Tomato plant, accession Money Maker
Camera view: horizontal (90 deg, fisheye); turntable rotation: 210 degrees
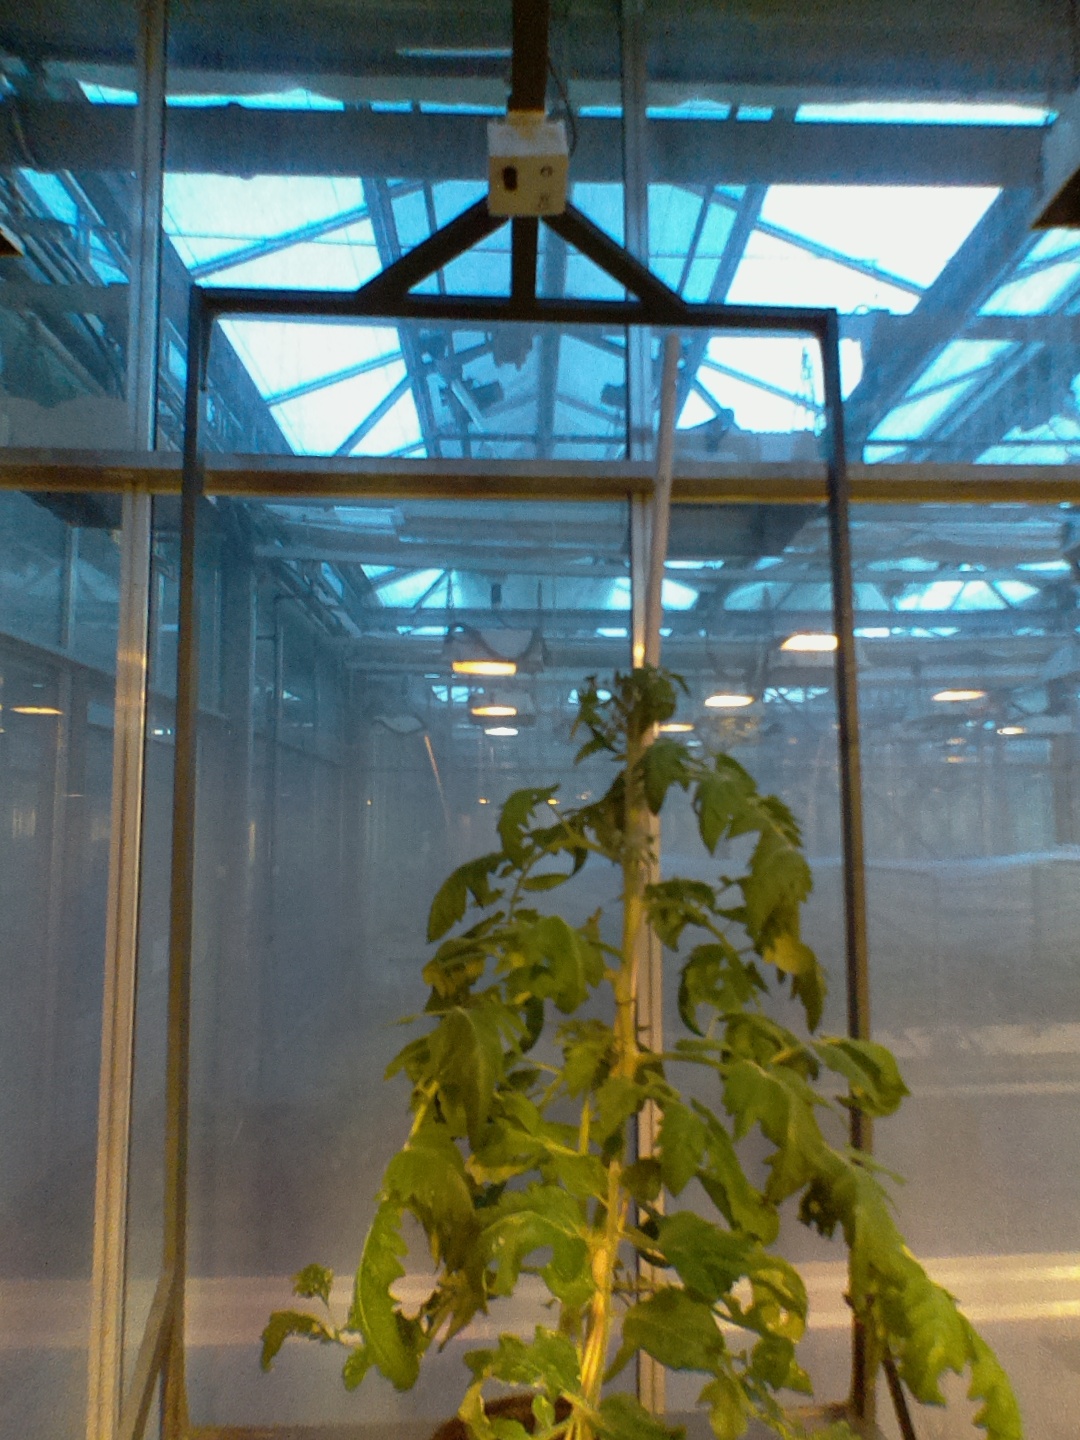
BBCH growth stage 60: First flowers open